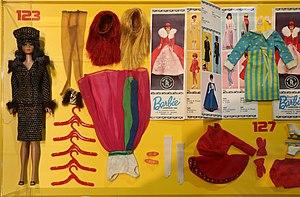
Barbie est une poupée de 29 cm commercialisée depuis 1959 par Mattel, une société américaine de jouets et jeux. Elle reprenait la forme adulte, les cheveux blonds et le principe de Bild Lilli, première poupée mannequin lancée en Allemagne un peu plus tôt.